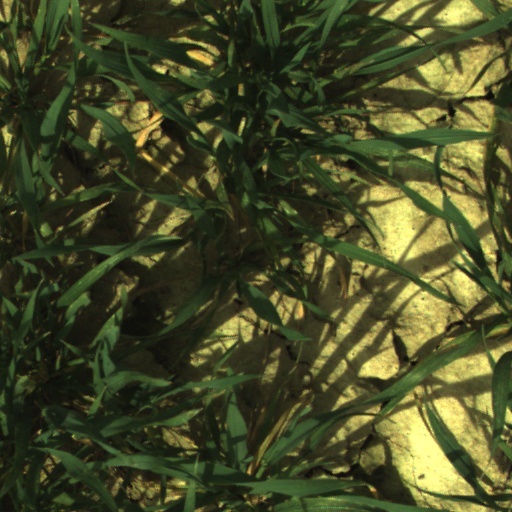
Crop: wheat